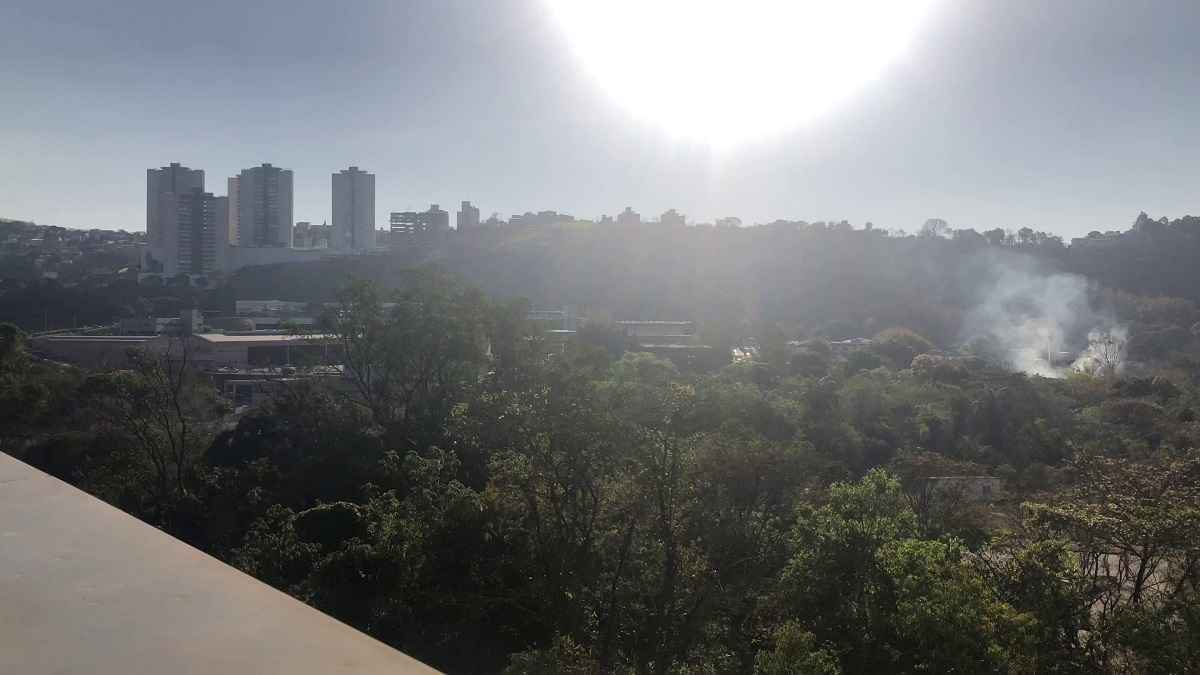
Fire: no
Smoke: yes